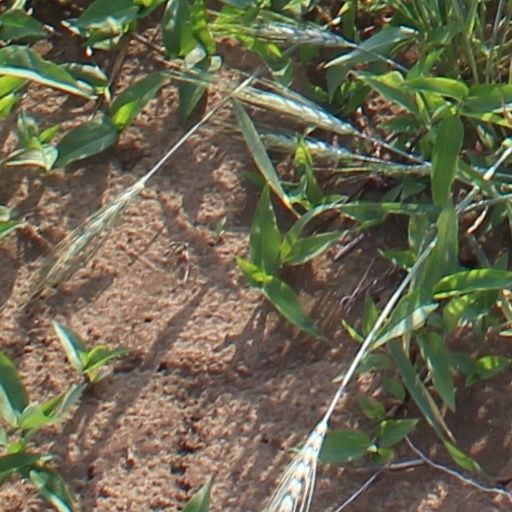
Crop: wheat